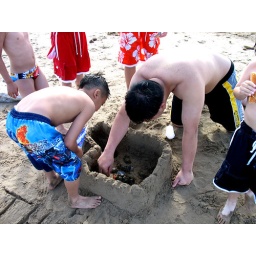
castle in the sand inhabitants